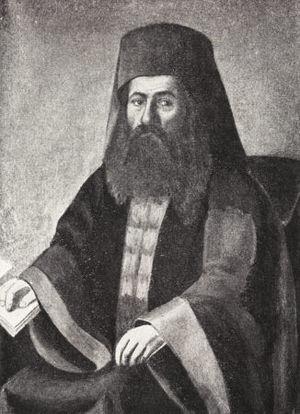
Chrysanthe Iᵉʳ de Constantinople, né en février 1768 et mort le 10 septembre 1834, fut patriarche de Constantinople du 9 juillet 1824 au 26 septembre 1826.